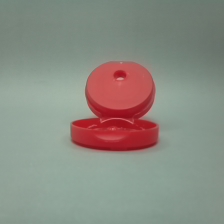
Color: red/orange/pink/fuchsia/brown
Cap type: flip-top cap